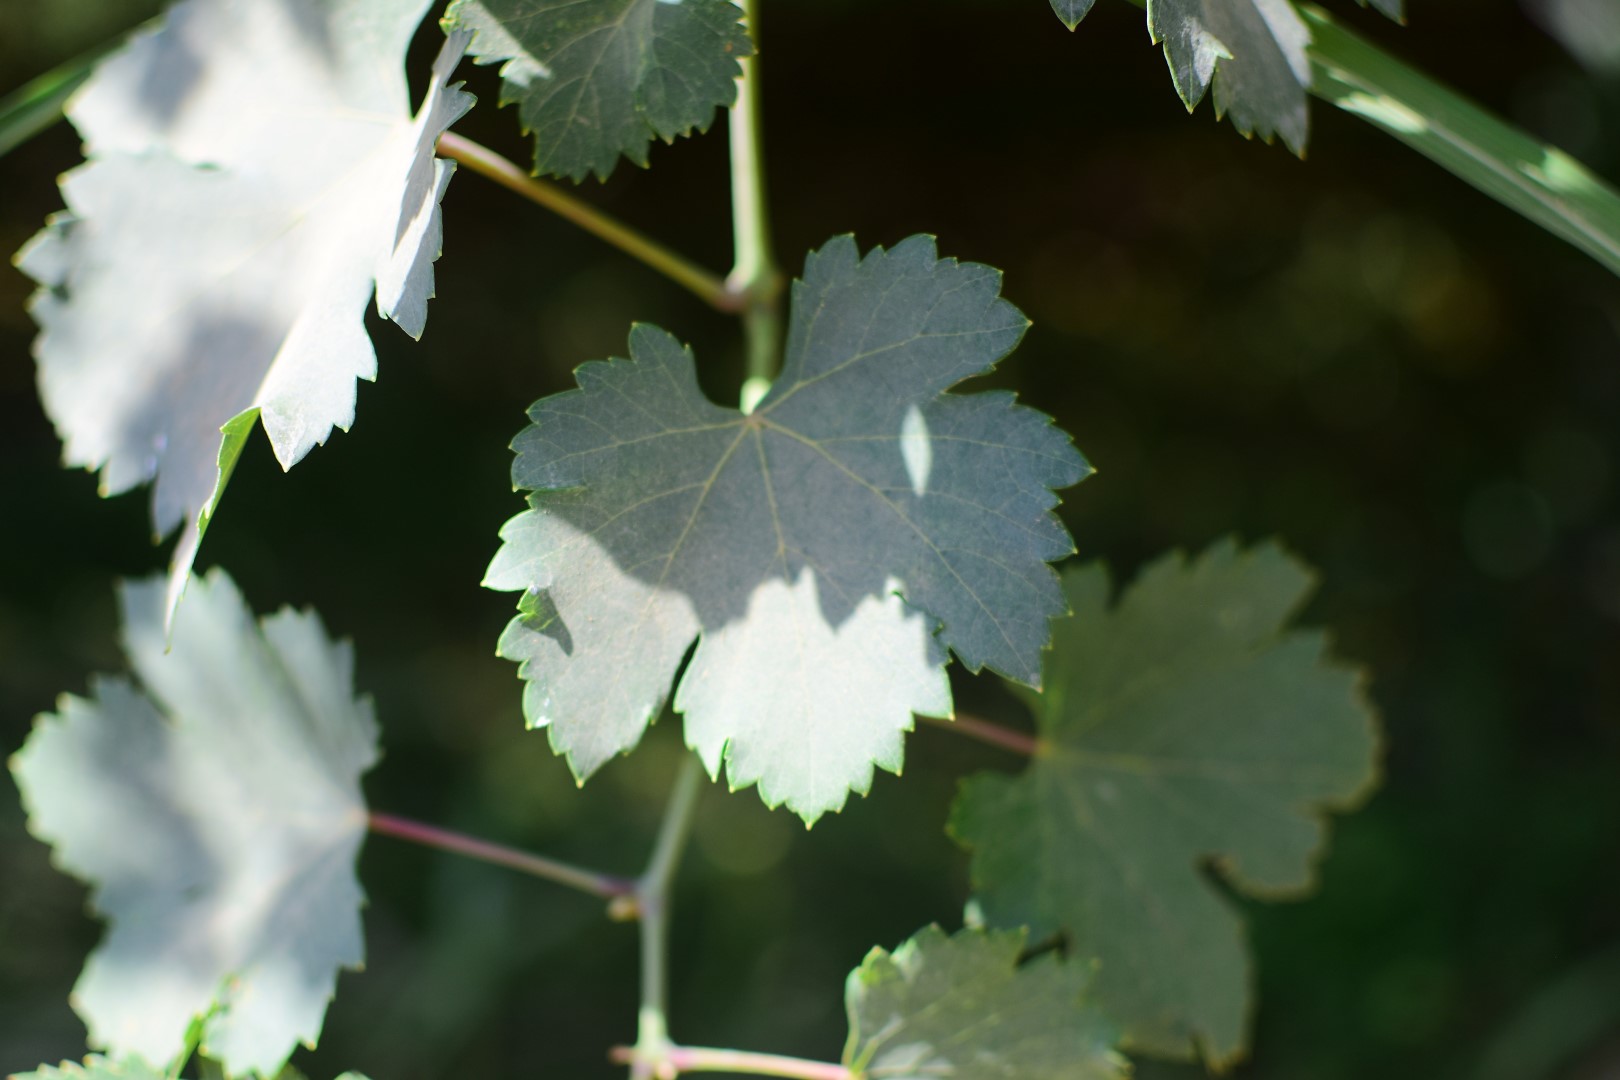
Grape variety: Halawani